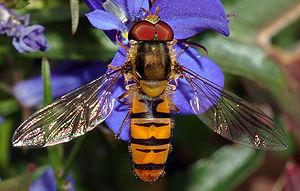
Le syrphe ceinturé ou syrphe à ceinture est une espèce d'insectes volants de l'ordre des diptères appartenant à la famille des Syrphidae.